International Labor Defense

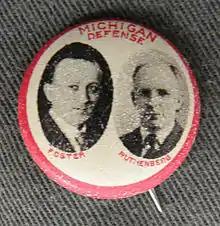
Rare pinback button issued by the Labor Defense Council in conjunction with the 1923 trials of chief Bridgman defendants William Z. Foster and C.E. Ruthenberg

In August 1922 another legal crisis arose for the American Communist movement when its 1922 National Convention at Bridgman, Michigan was raided by state and federal authorities, resulting in the arrest of dozens of leading party activists, headed by top trade union official William Z. Foster and CPA Executive Secretary C.E. Ruthenberg. The latter had only recently been released from Sing Sing prison after a conviction for criminal anarchy under New York state law. A new legal defense organization called the Labor Defense Council (LDC) was established to raise funds and coordinate defense efforts for this new group of defendants.